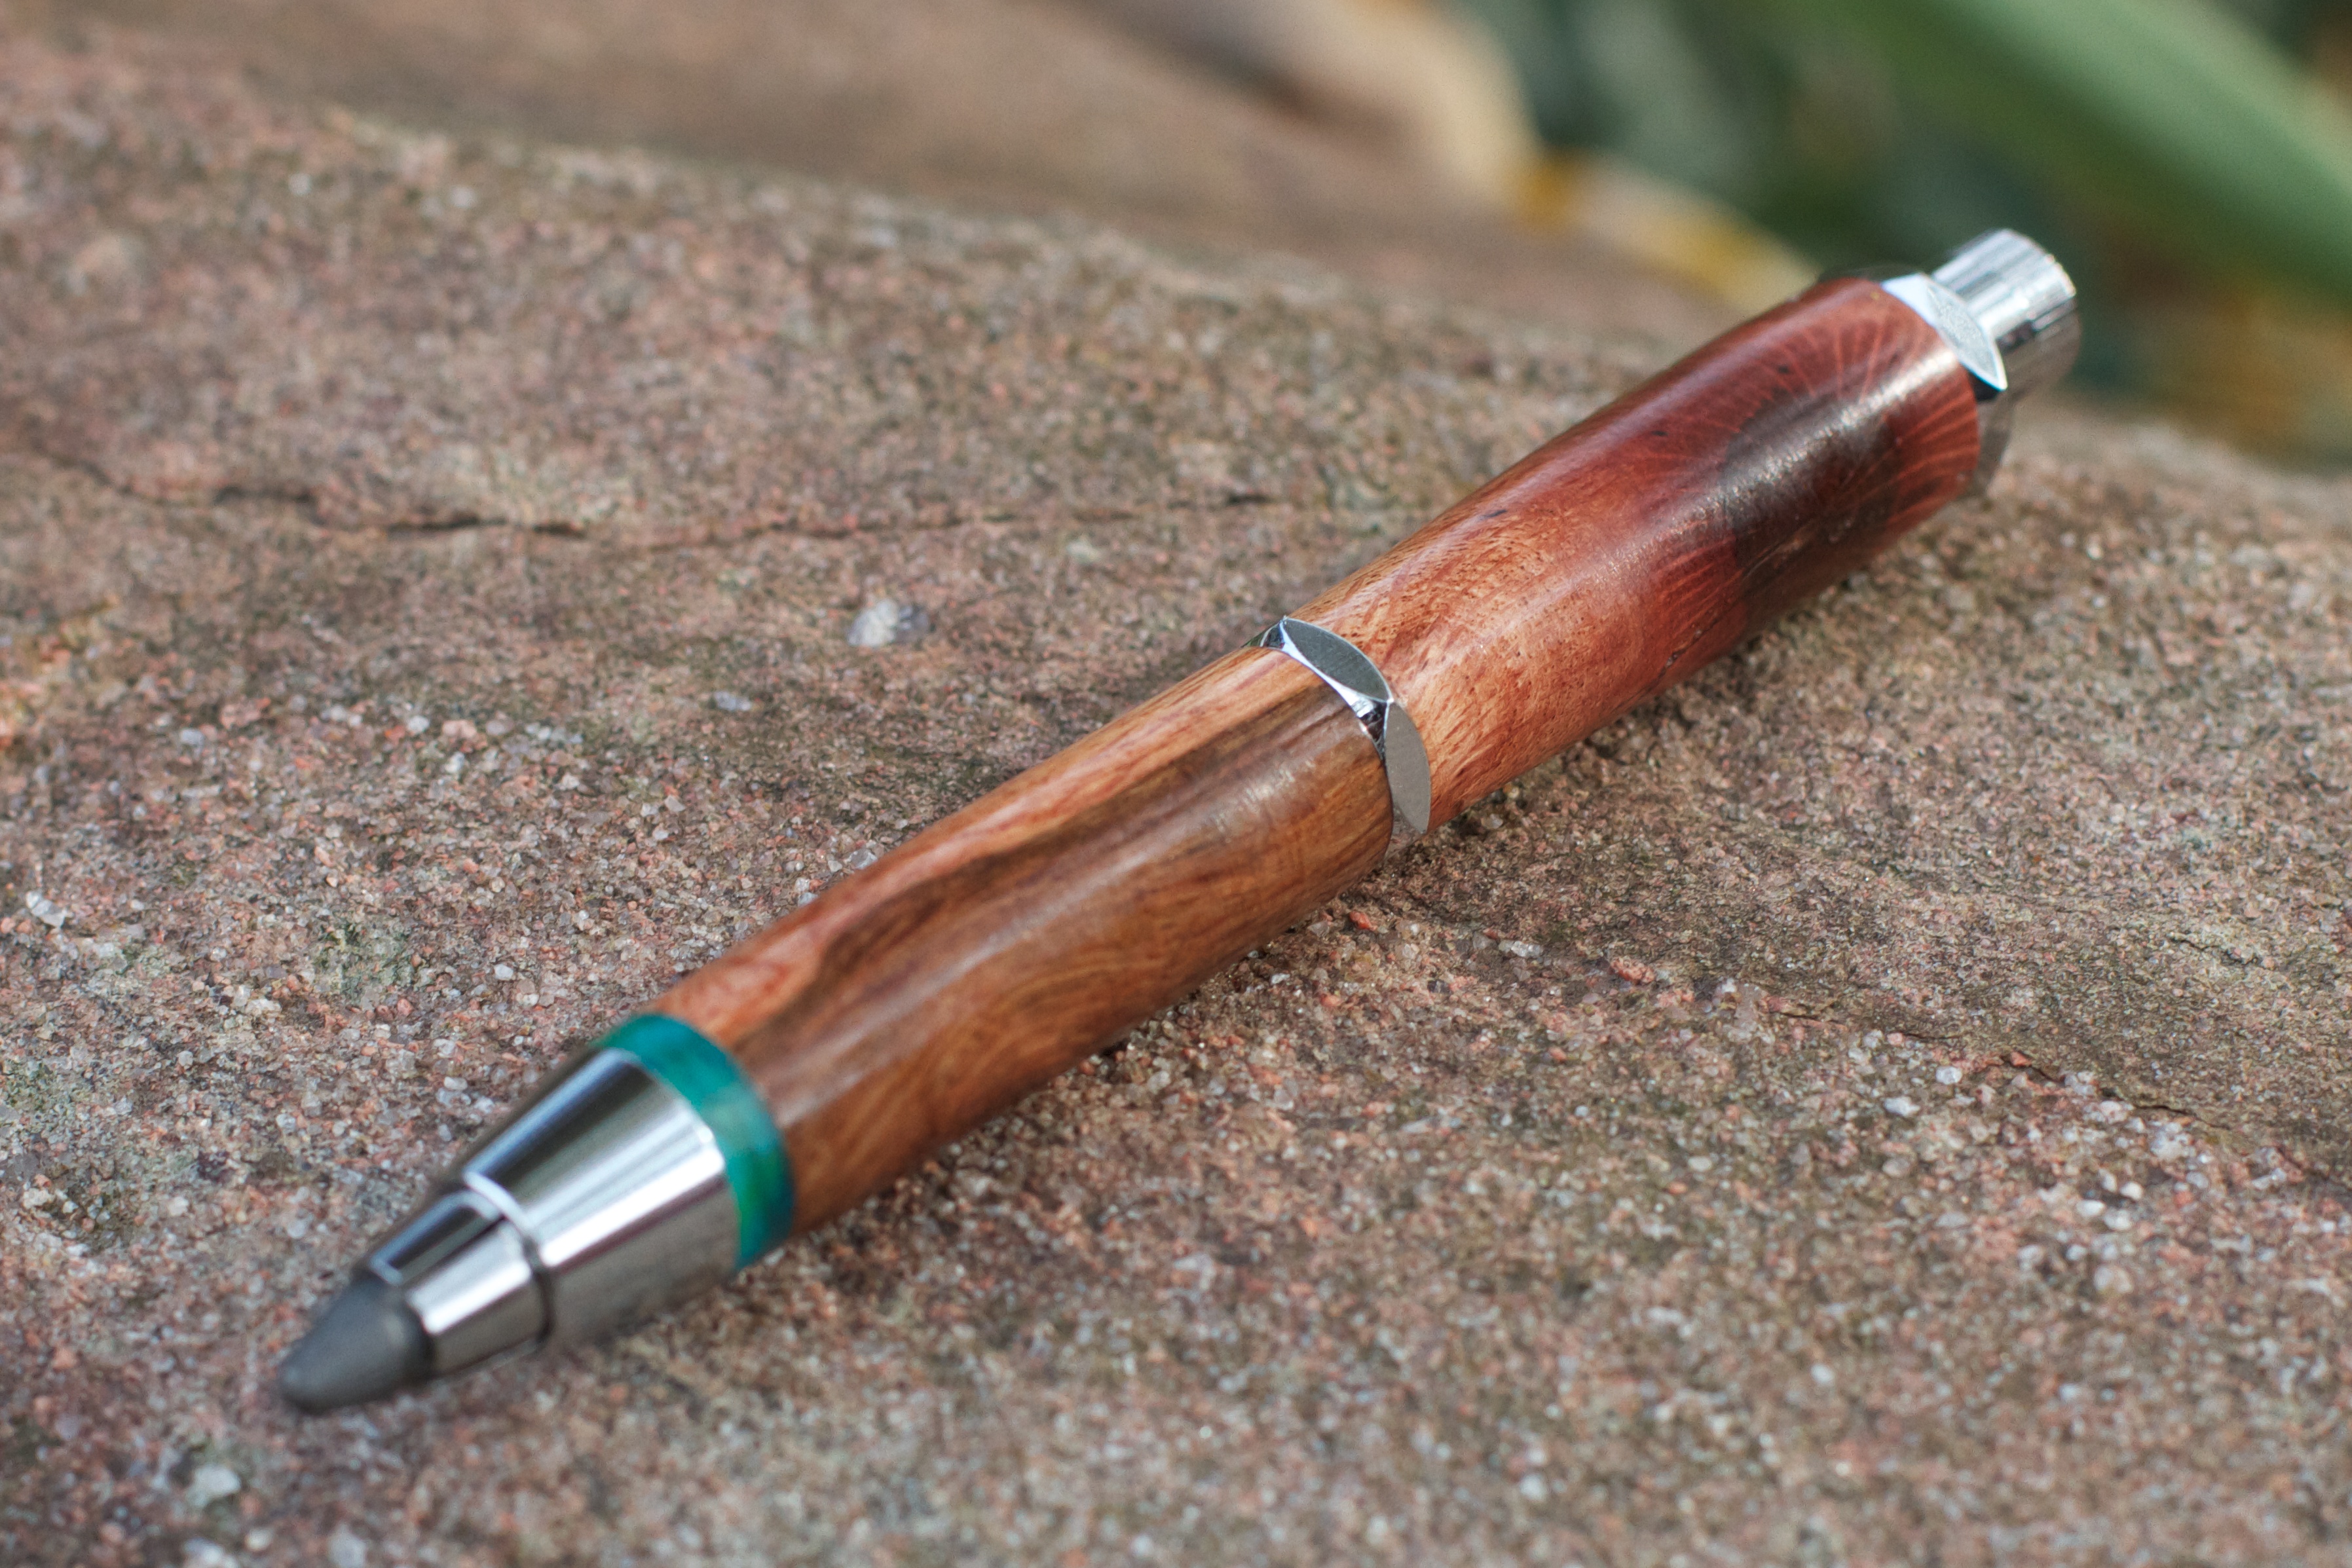
pen, firearm, gun barrel, gun accessory